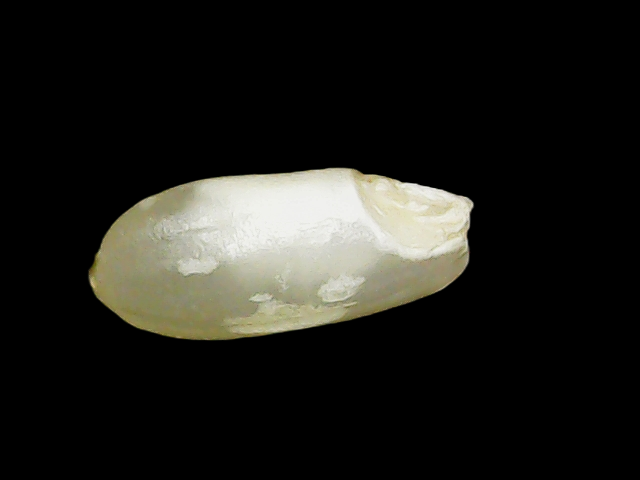
Rice variety: Binadhan8